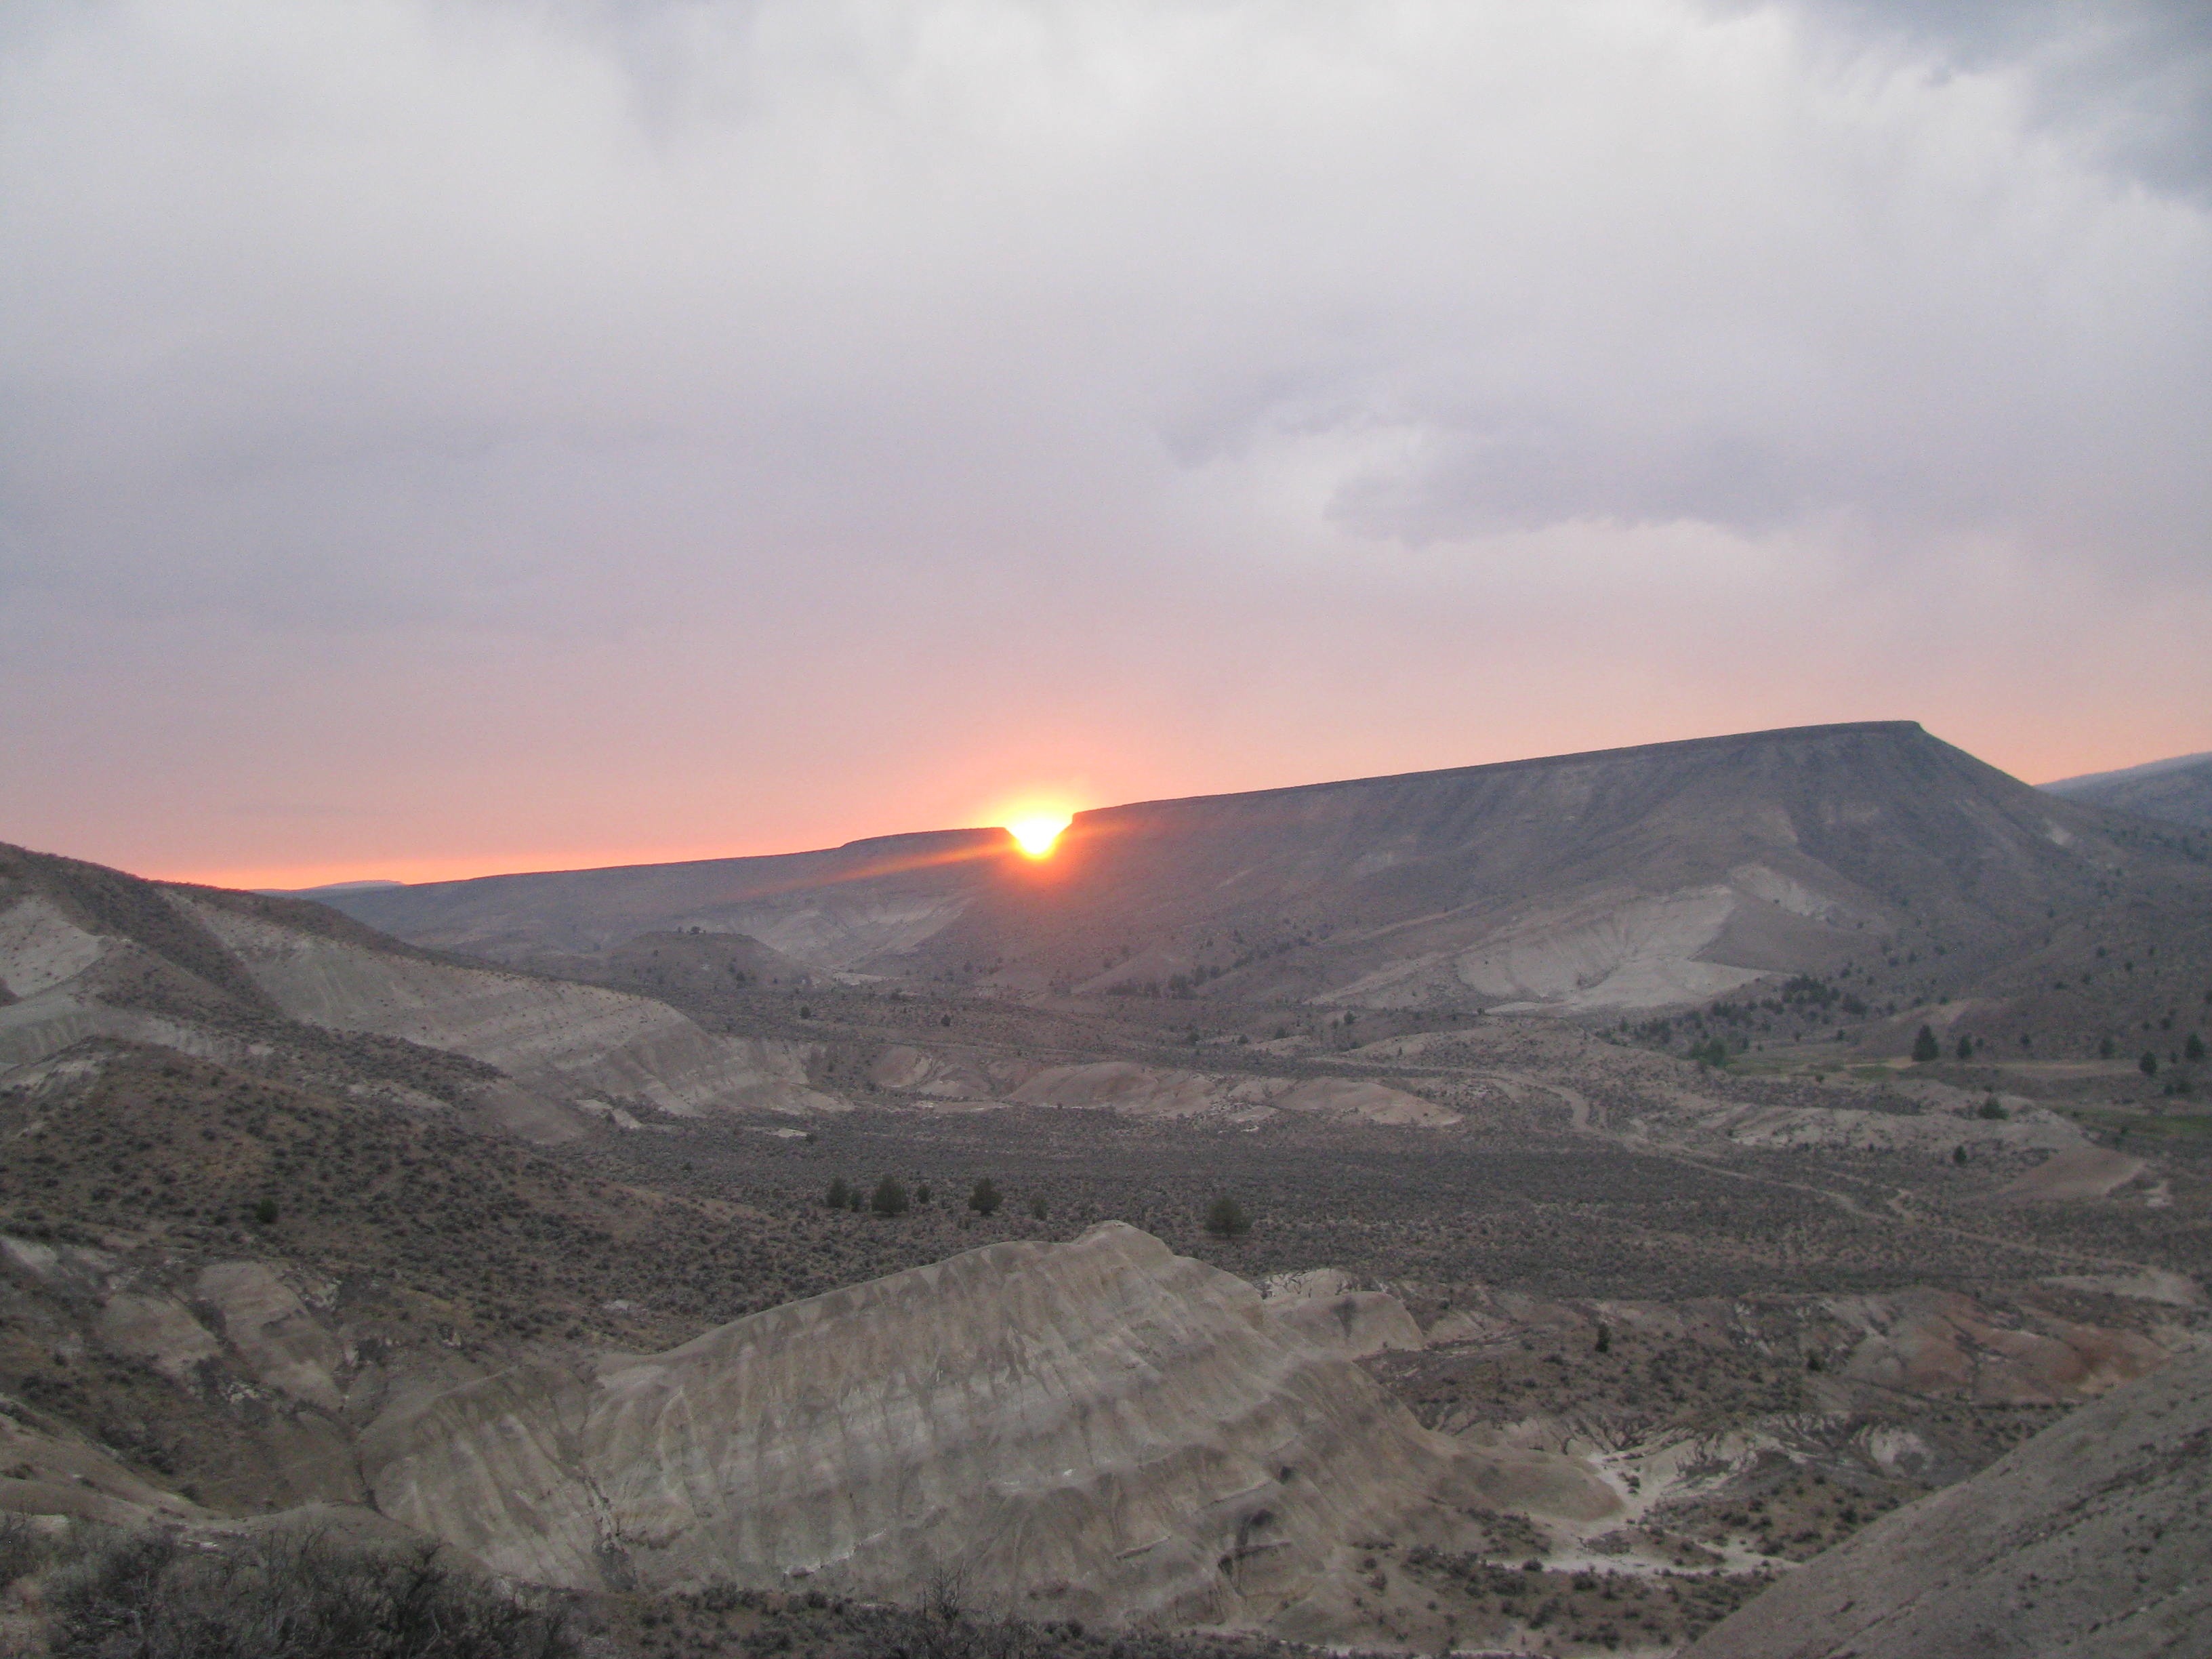
landscape, wilderness, mountain, sunrise, sunset, hill, dawn, valley, mountain range, usa, landmark, plateau, eastern, tourist attraction, oregon, landform, national monument, john day, geographical feature, mountainous landforms, volcanic landform, fossil beds, john day fossil beds, devils bite, mascall overlook